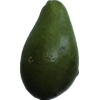
Label: green_avocado